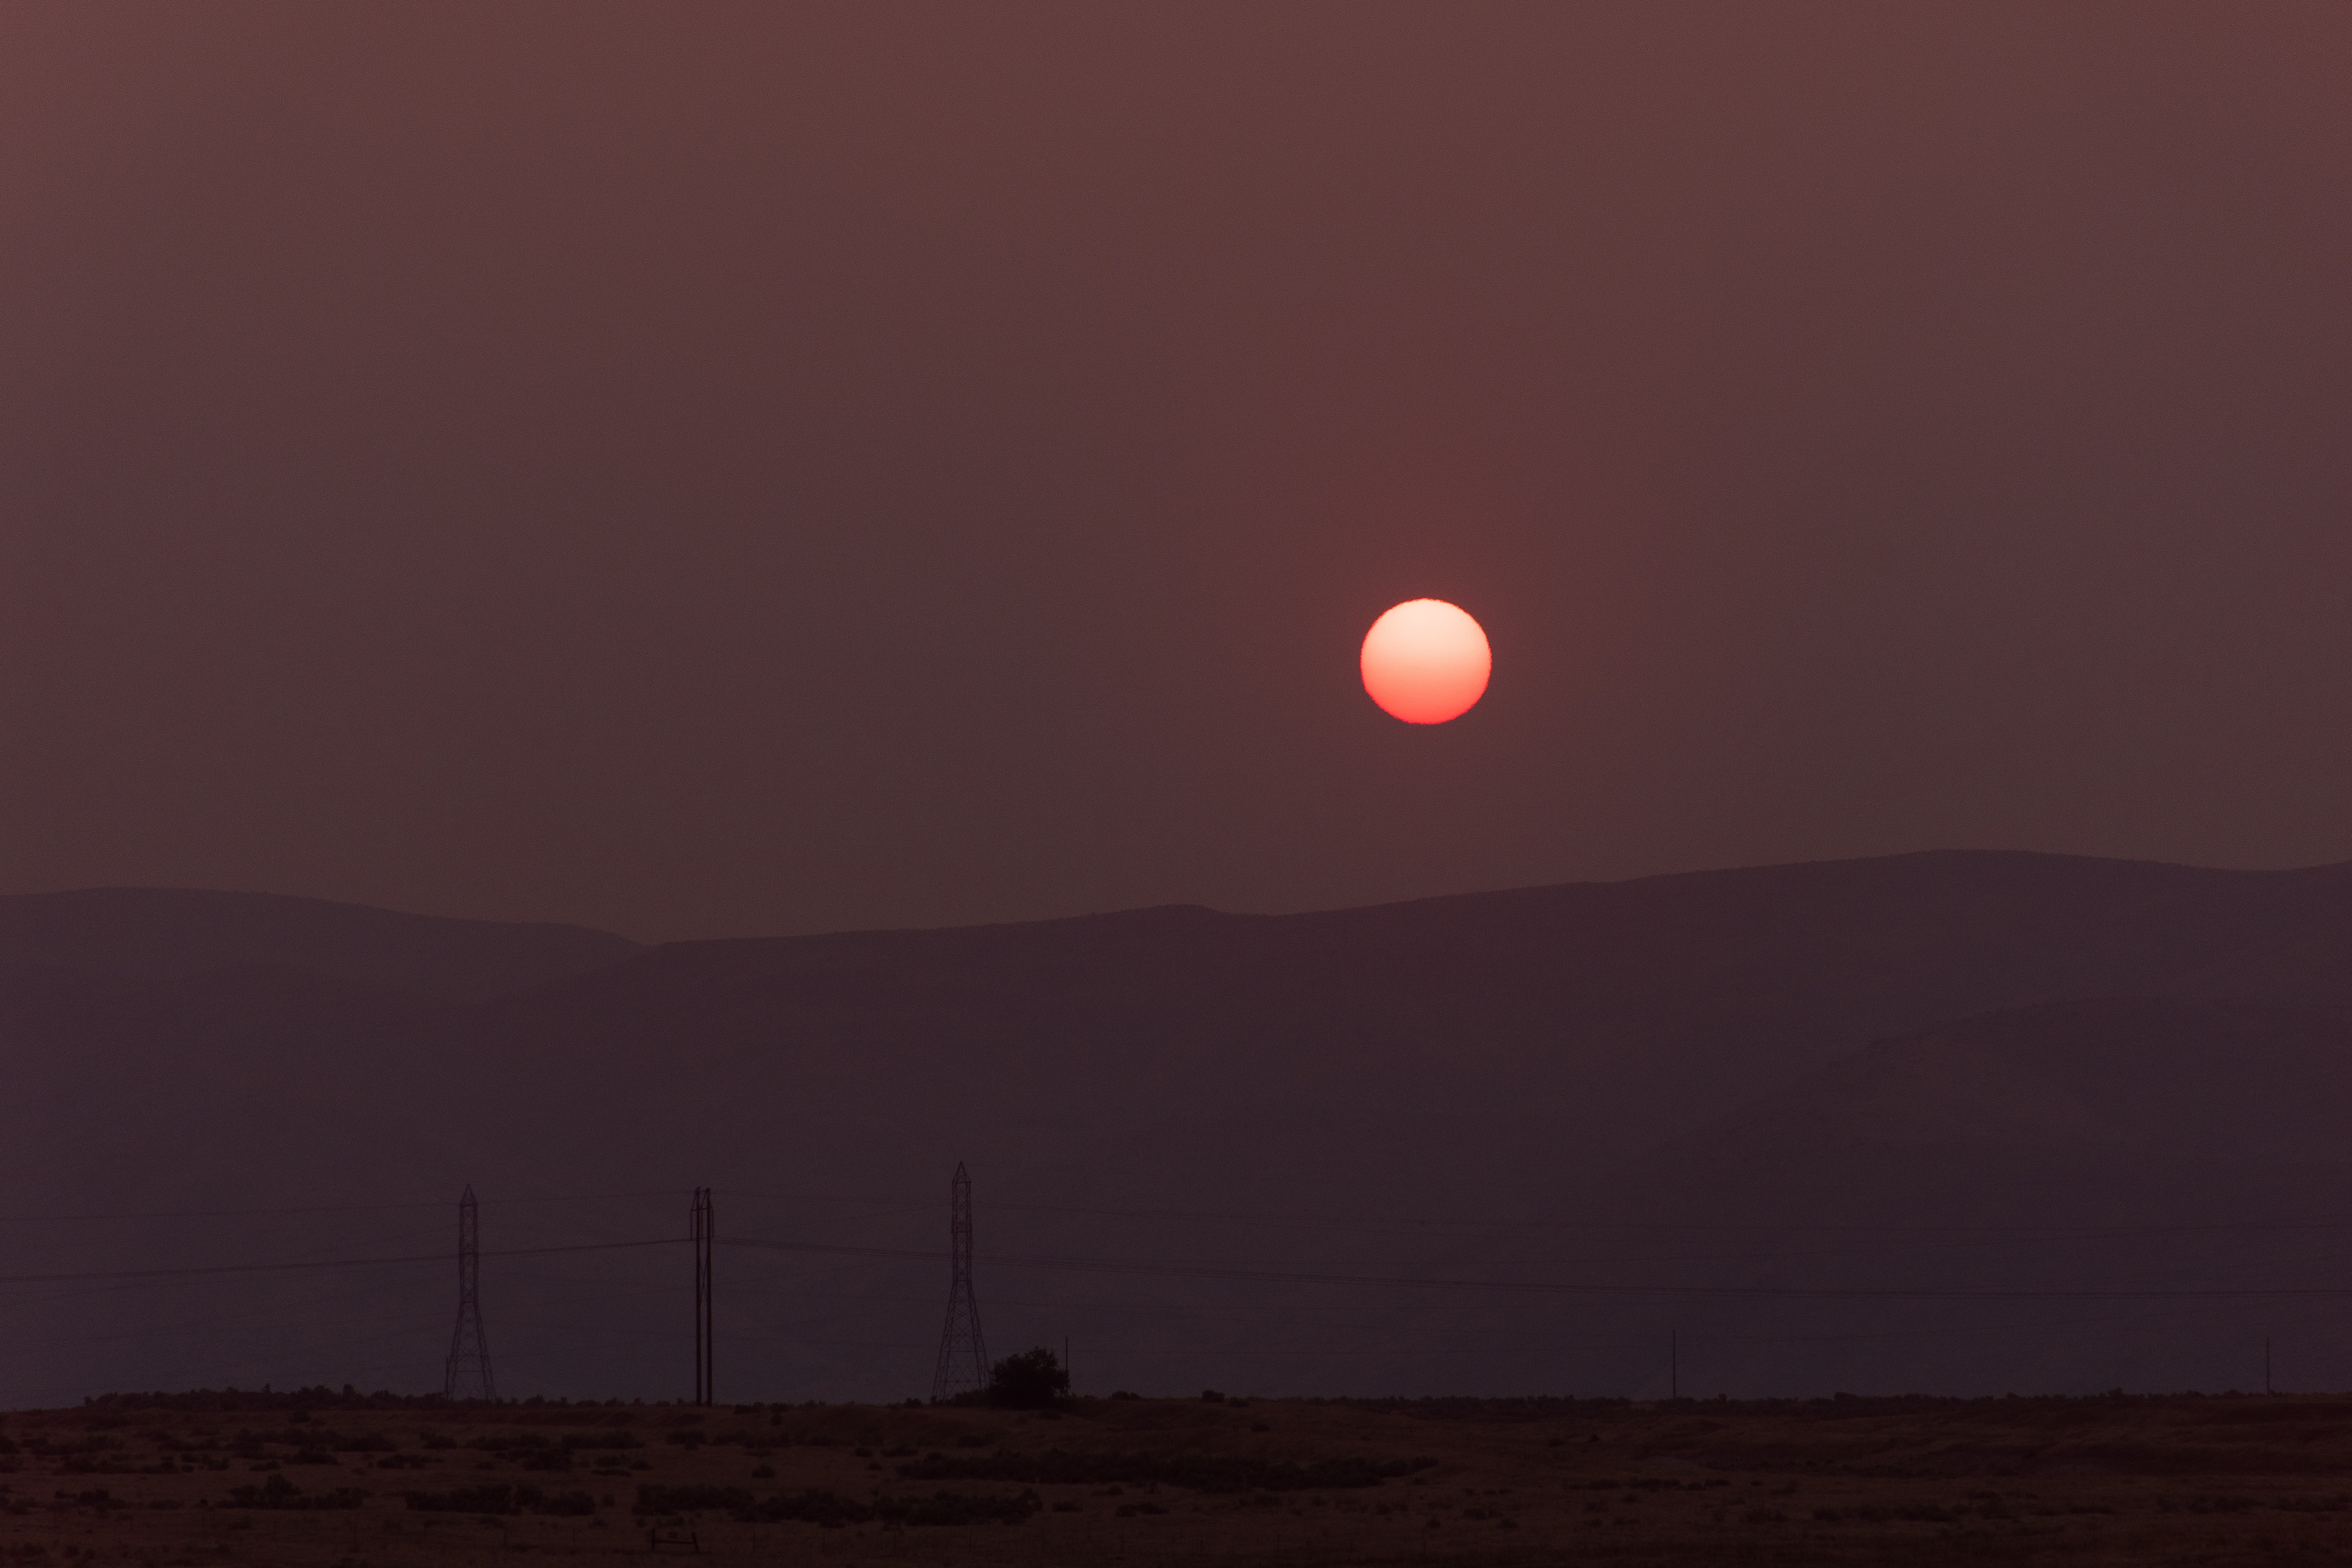
sky, atmospheric phenomenon, red, sunset, horizon, celestial event, sunrise, light, astronomical object, evening, sun, morning, cloud, afterglow, dusk, full moon, ecoregion, atmosphere, moon, red sky at morning, dawn, landscape, tree, rural area, night, sunlight, hill, plain